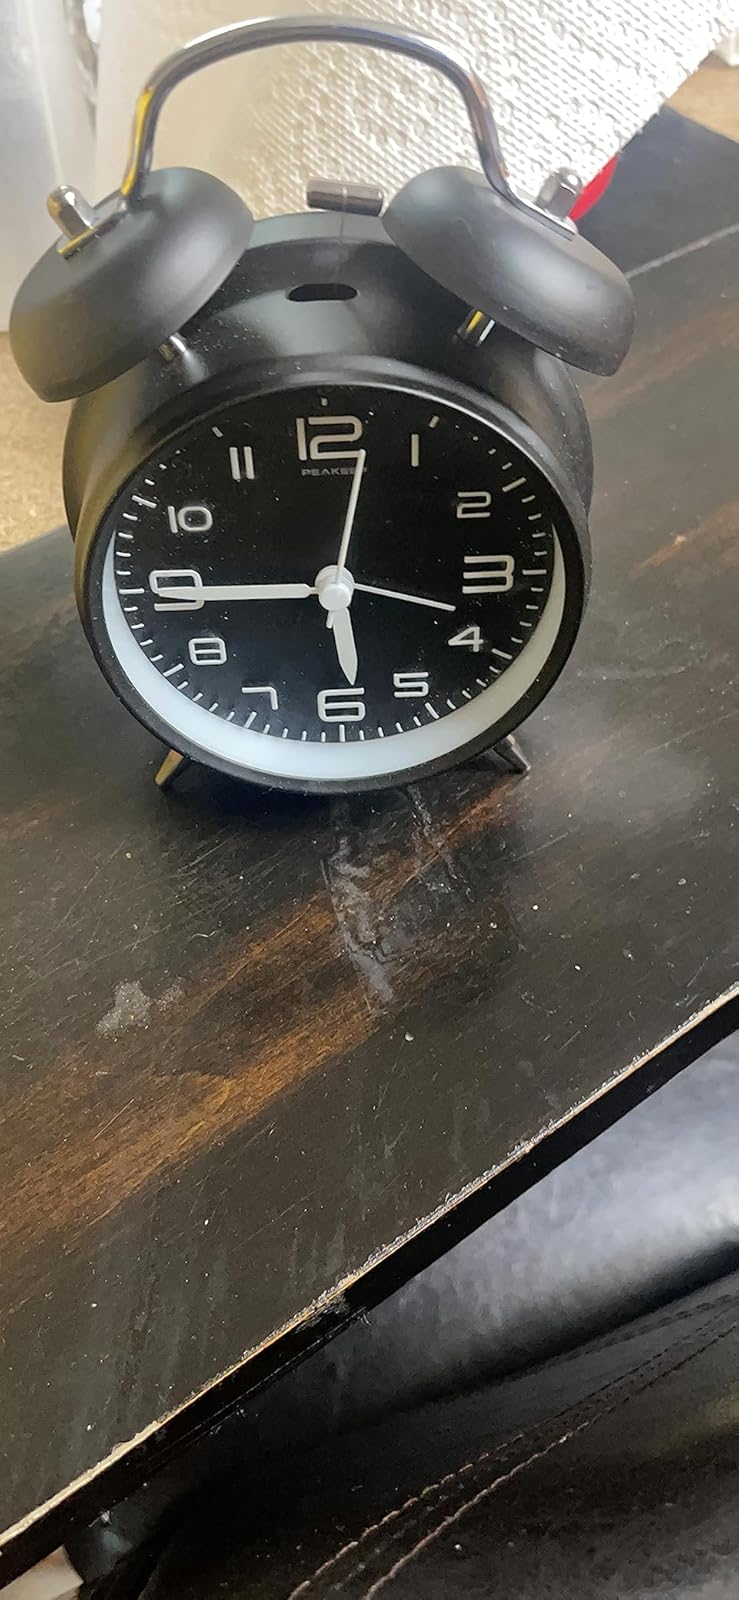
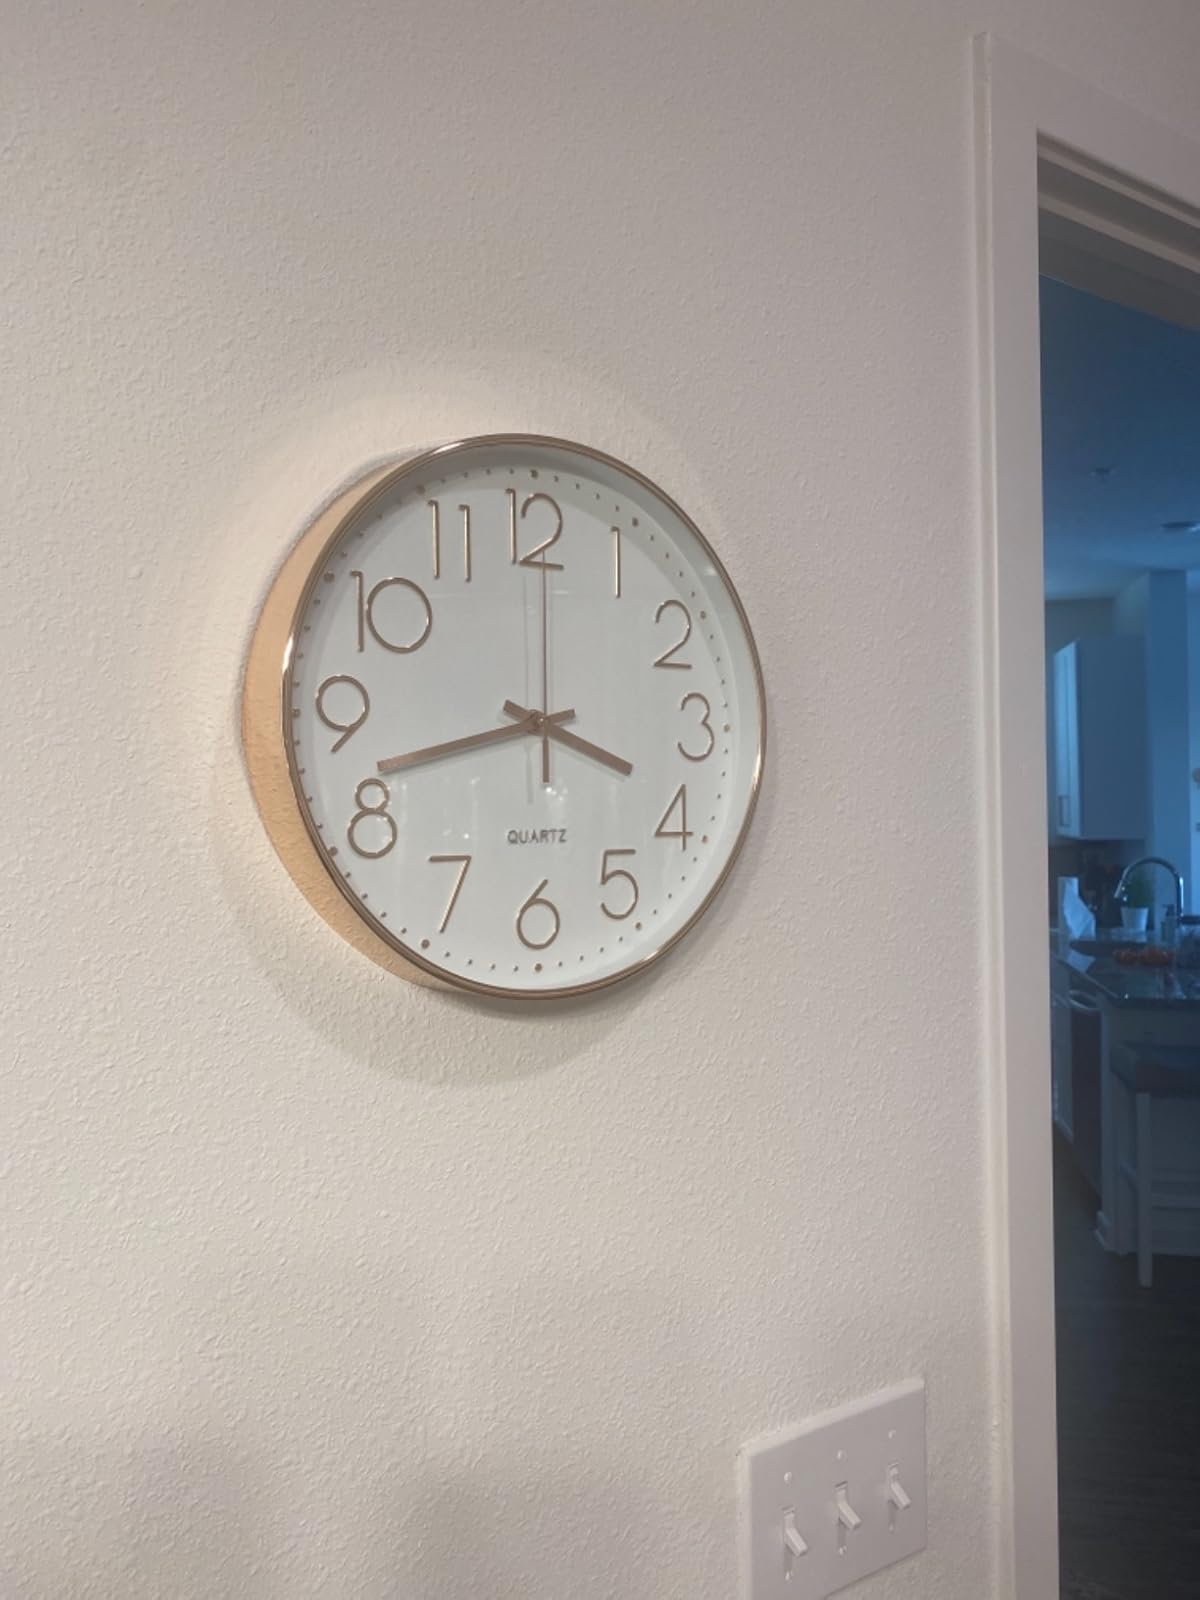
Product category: clock
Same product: no